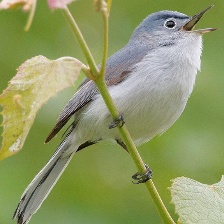
Species: BLUE GRAY GNATCATCHER
Scientific name: POLIOPTILA CAERULEA